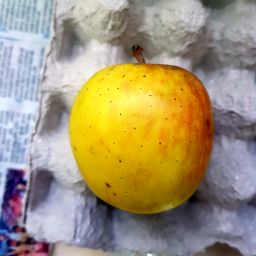
Fruit: Apple
Quality: Good